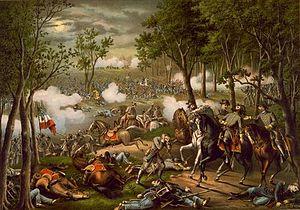
La campagne de Gettysburg désigne une série de batailles ayant débuté en juin 1863 et se terminant en juillet de la même année, et se déroulant au cœur des États du Nord, le Maryland et la Pennsylvanie, sur le théâtre oriental de la Guerre de Sécession.